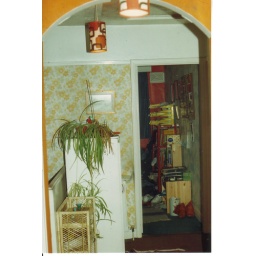
The landing and my bedroom in the family house from 1965-1993